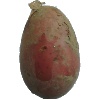
Label: Potato Red 1